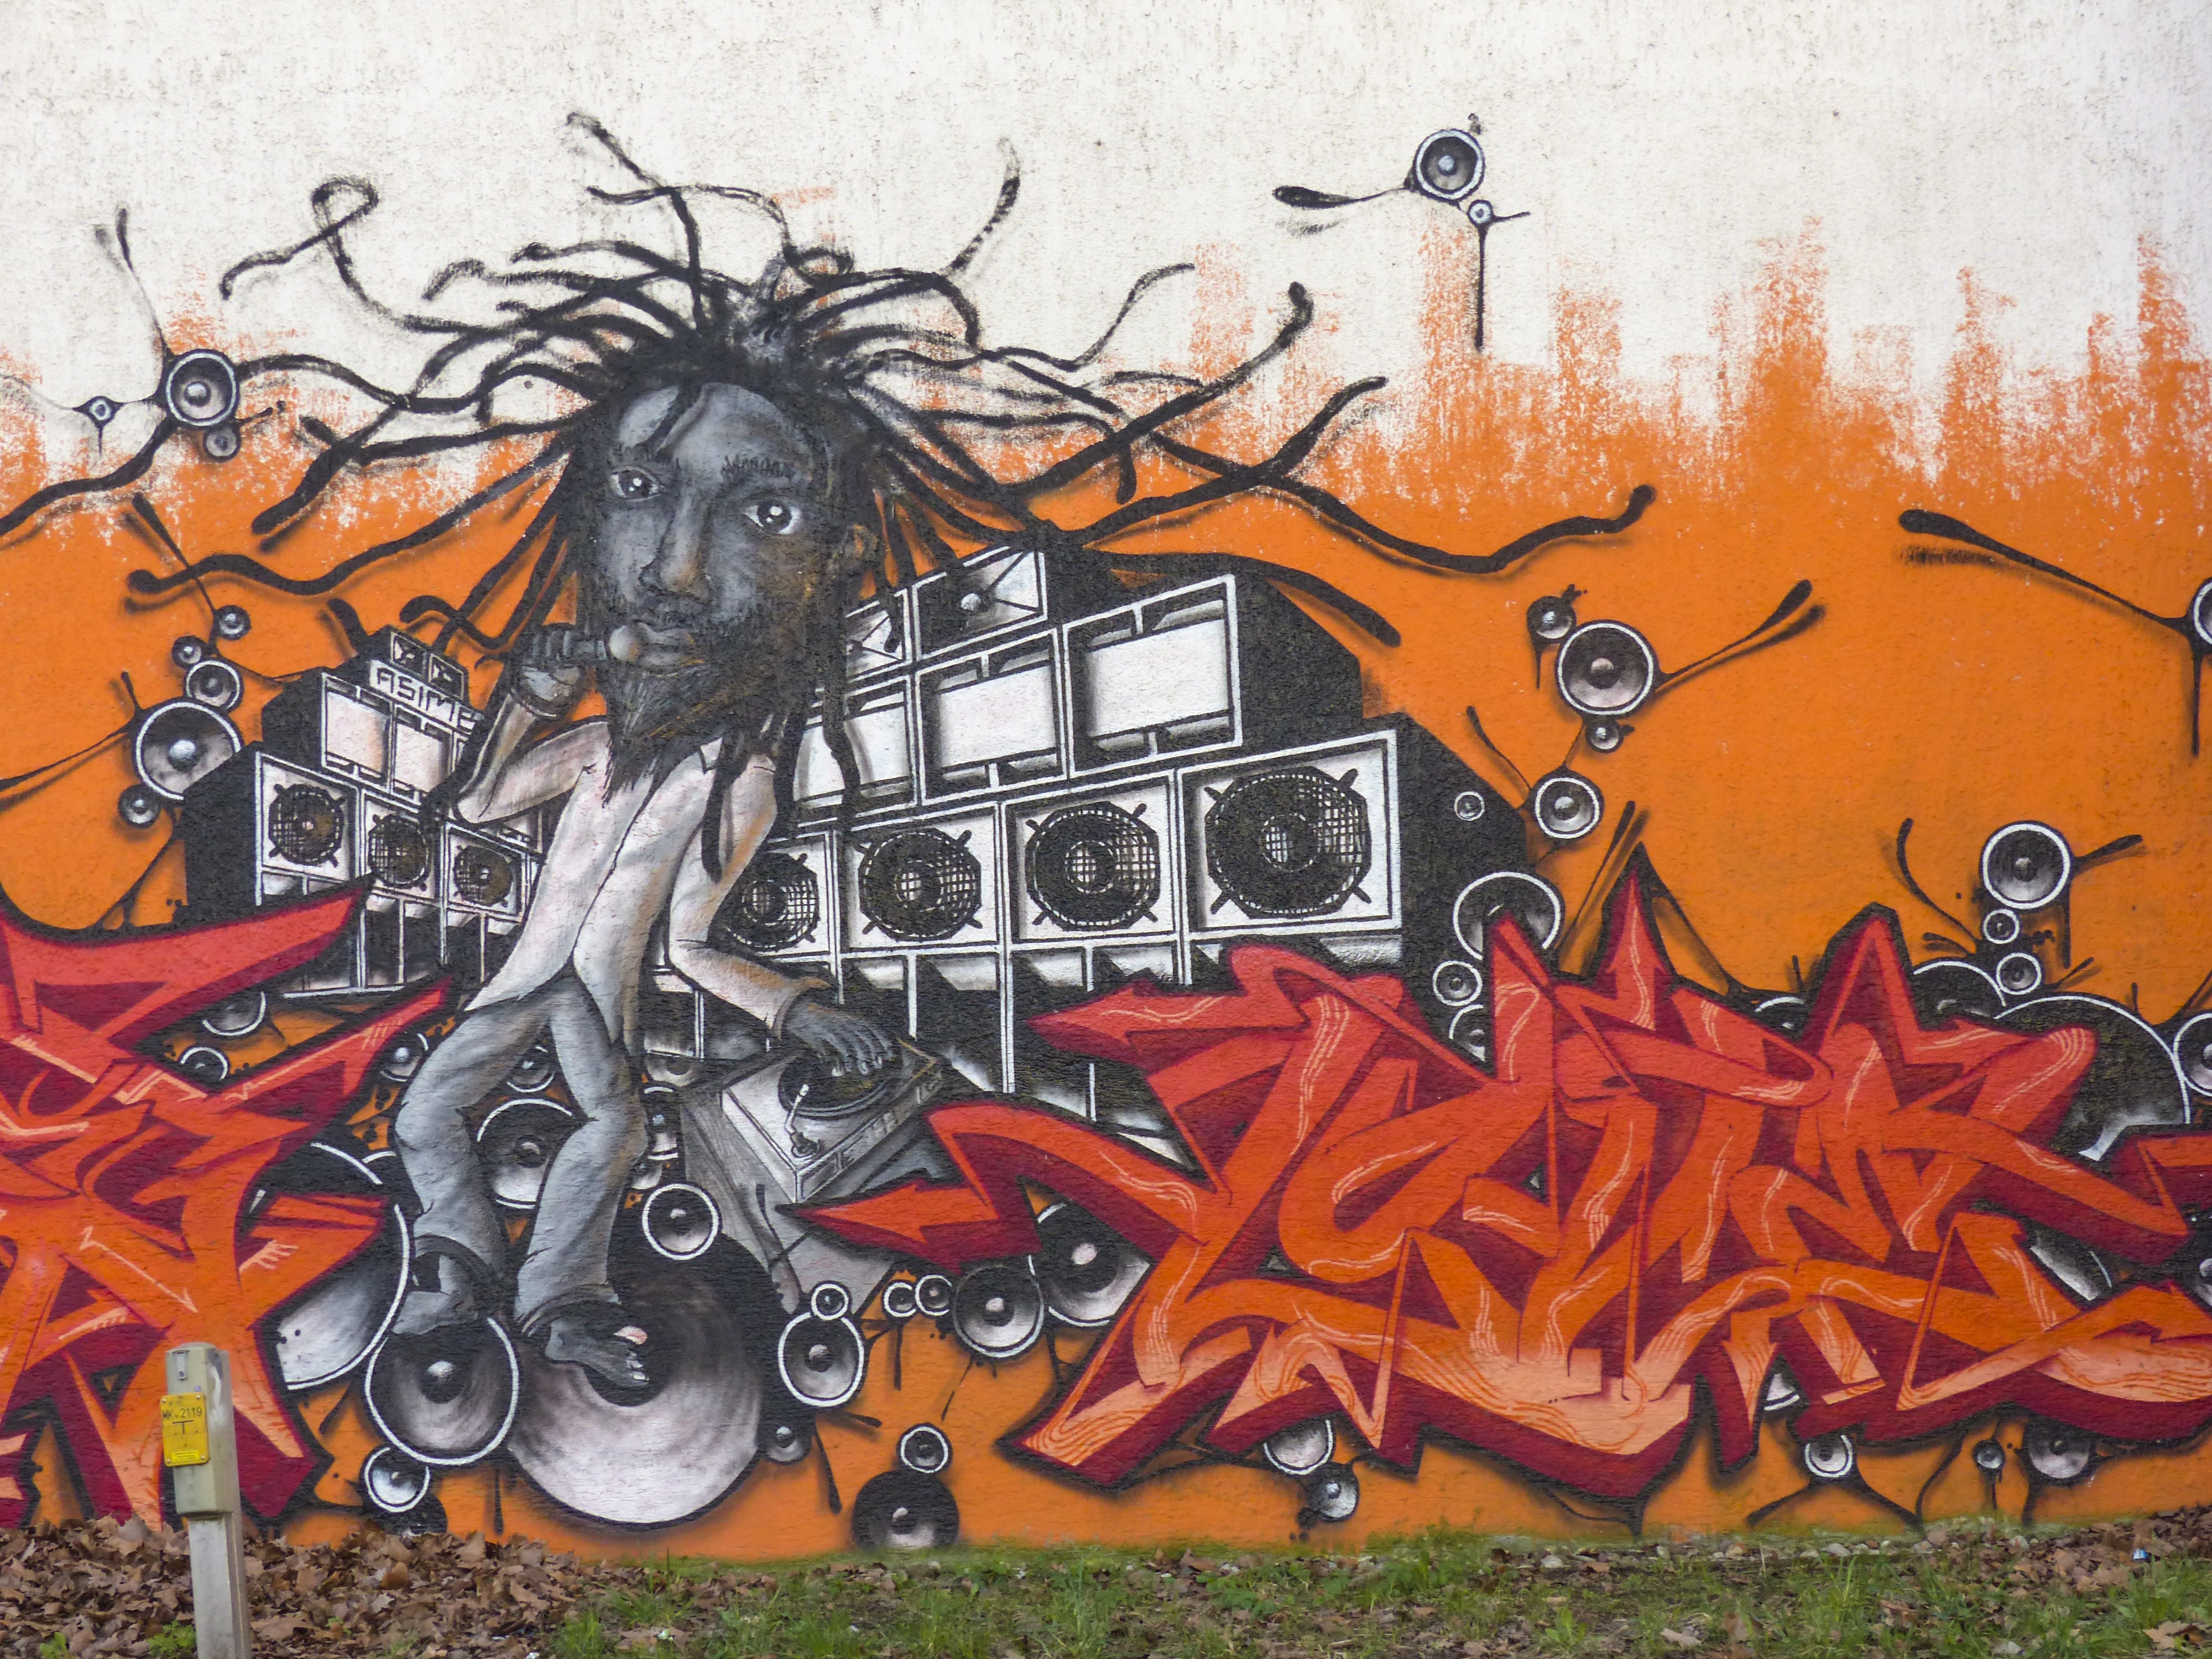
abstract, street, building, city, urban, wall, artistic, paint, colorful, graffiti, painting, street art, art, illustration, design, decorative, mural, modern art, artistic color